Fatal Frame: Mask of the Lunar Eclipse

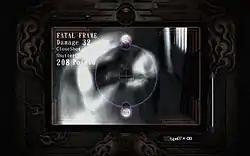
A ghost viewed through the Camera Obscura, showing it struck by a "Fatal Frame" shot

"Fatal Frame: Mask of the Lunar Eclipse" is a survival horror video game that has players taking control of four different characters navigating a variety of different environments, including traditional Japanese houses and a Meiji-era sanatorium-turned-hotel, while facing hostile ghosts through photography using the series' recurring Camera Obscura. In the original version, third-person navigation and first-person control of in-game weapons such as the Camera Obscura are controlled using the Wii Remote and Nuchuck. The 2023 remaster reworks these for each console's controls. During exploration, the characters are regularly attacked by hostile spirits, who take away the characters' health through touch.